Ken Sagoes

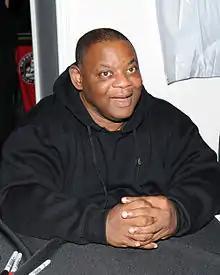
Sagoes in 2013

Ken Sagoes is an American actor. He is best known for his role as Roland Kincaid in the fantasy horror film "" (1987) and the sequel "" (1988). Sagoes portrayed Darryl in the television show "What's Happening Now!!" He has made guest appearances on shows such as "The Twilight Zone" (Episode: "But Can She Type?"), "Night Court", "My So-Called Life", "Martin", "The Parkers", "The Division", and "The District".